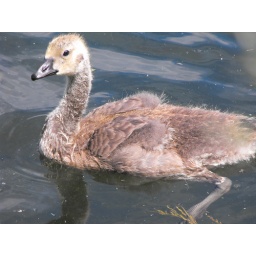
This is a beautiful photo of a young duck swimming in the lake.